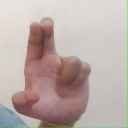
अक्षर: आ